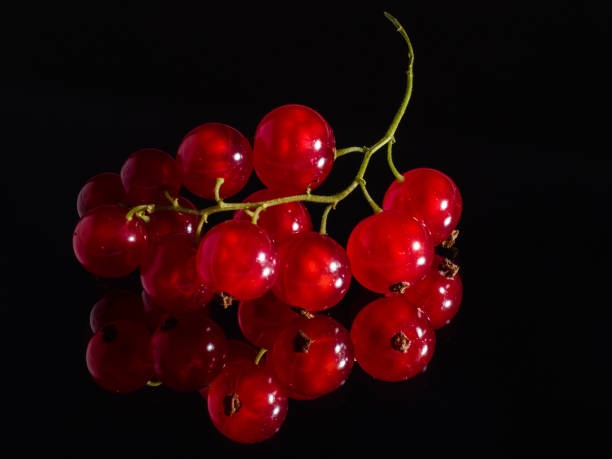
Label: redcurrant